Orange-bellied parrot

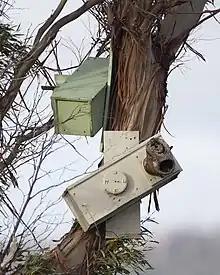
Nesting boxes intended for use by orange-bellied parrots in Melaleuca, South West Tasmania

The orange-bellied parrot was once much more widespread; it was found along the mainland coastline from Sydney to Adelaide outside the breeding season. Its range has shrunk with the loss and degradation of habitat. Around 1889, it had been recorded in various places around Sydney, including Malabar, Penshurst, Bankstown, Blacktown and Middle Head. A 1907 report of two birds caught in Riverstone might have been aviary escapees. In Victoria, it was a regular visitor to Port Fairy until 1967. In South Australia, it was reported as common in the Yorke Peninsula in the 1880s, and a rare visitor to the Fleurieu Peninsula before the 1940s.